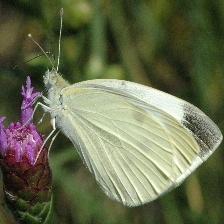
Species: CABBAGE WHITE
Butterfly family (ImageNet category): cabbage_butterfly